History of IBM

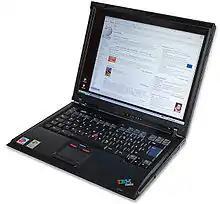
An IBM ThinkPad series laptop

Equally significant in IBM's revival was its reentry into the popular mindset. On October 5, 1992, at the COMDEX computer expo, IBM announced the first ThinkPad laptop computer, the 700C. The ThinkPad, a premium machine which then cost US$4350, included a 25 MHz Intel 80486SL processor, a 10.4-inch active matrix display, removable 120 MB hard drive, 4 MB RAM (expandable to 16 MB) and a TrackPoint II pointing device. The design by noted designer Richard Sapper made the Thinkpad successful with the digerati, and the cool factor of the ThinkPad brought back some of the cachet to the IBM brand that was lost in the PC wars of the 1980s. Instrumental to this popular resurgence was the 1997 chess match between IBM's chess-playing computer system Deep Blue and reigning world chess champion Garry Kasparov. Deep Blue's victory was a historic first for a computer over a reigning world champion. Also helping the company reclaim its position as a technology leader was its annual domination of supercomputer rankings and patent leadership statistics. Ironically, a contributor in reviving the company's reputation was the Dot-com bubble collapse in 2000, where many of the edgy technology high flyers of the 1990s failed to survive the downturn. These collapses discredited some of the more fashionable Internet-driven business models that IBM was previously compared against.